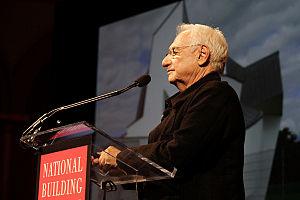
Frank Owen Goldberg, dit Frank Owen Gehry, né le 28 février 1929 à Toronto, est un architecte américano-canadien. Professeur d’architecture à l’université Yale, il est considéré au début du XXIᵉ siècle comme un des plus importants architectes vivants. Il fait partie des mouvements du déconstructivisme et du post-structuralisme. Ses constructions sont généralement remarquées pour leur aspect original et tordu; il conçoit des formes de proportions vastes et mouvantes.
Le Henry C. Turner Prize for Innovation in Construction Technology est un prix d'architecture décerné chaque année par le National Building Museum pour reconnaître les innovations dans le domaine des méthodes, procédés et techniques de construction.